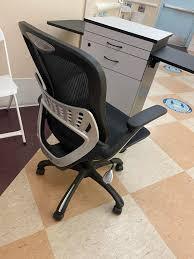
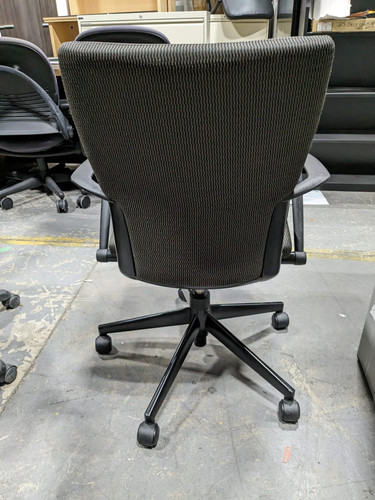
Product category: items_chair
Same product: no